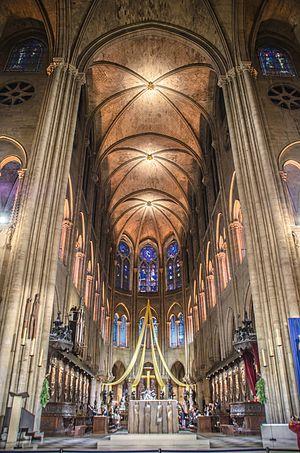
Cathédrale Notre-Dame